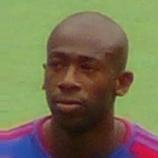
Age: 30